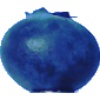
Label: Huckleberry 1